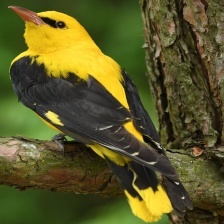
Species: EURASIAN GOLDEN ORIOLE
Scientific name: ORIOLUS ORIOLUS